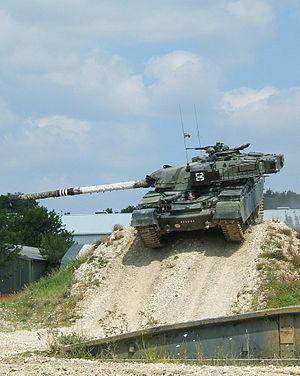
Le FV4201 Chieftain est un char de combat britannique conçu par la Royal Ordnance Factory dans les années 1960 pour succéder au char Centurion. Lorsqu'il entre en service dans les forces britanniques en 1966, il est considéré comme étant le char le mieux blindé dans les rangs de l'OTAN. Cependant, son moteur peu fiable lui causera de nombreux problèmes de disponibilité durant une grande partie de sa carrière.